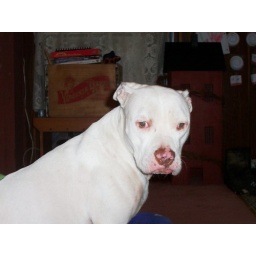
Heres a pic of my white red nose pit bull Mulan, taken in 2006.